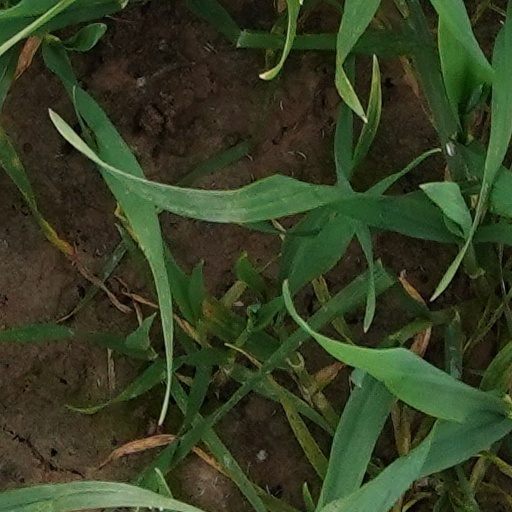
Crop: wheat